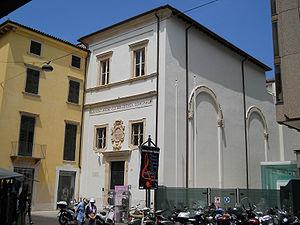
La bibliothèque municipale de Vérone, ou Biblioteca Civica di Verona en italien, est une bibliothèque italienne située dans la ville de Vérone, en Vénétie.